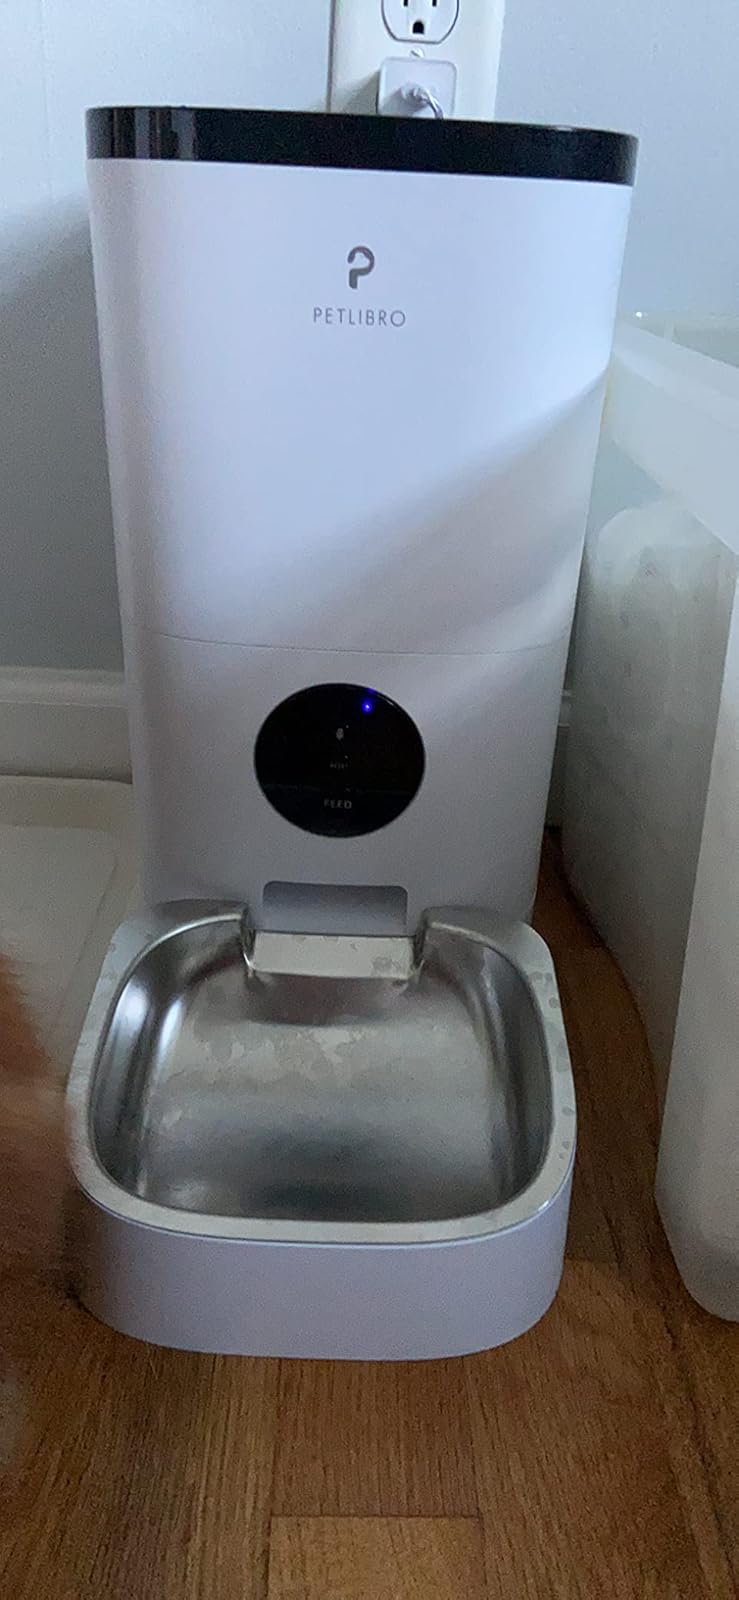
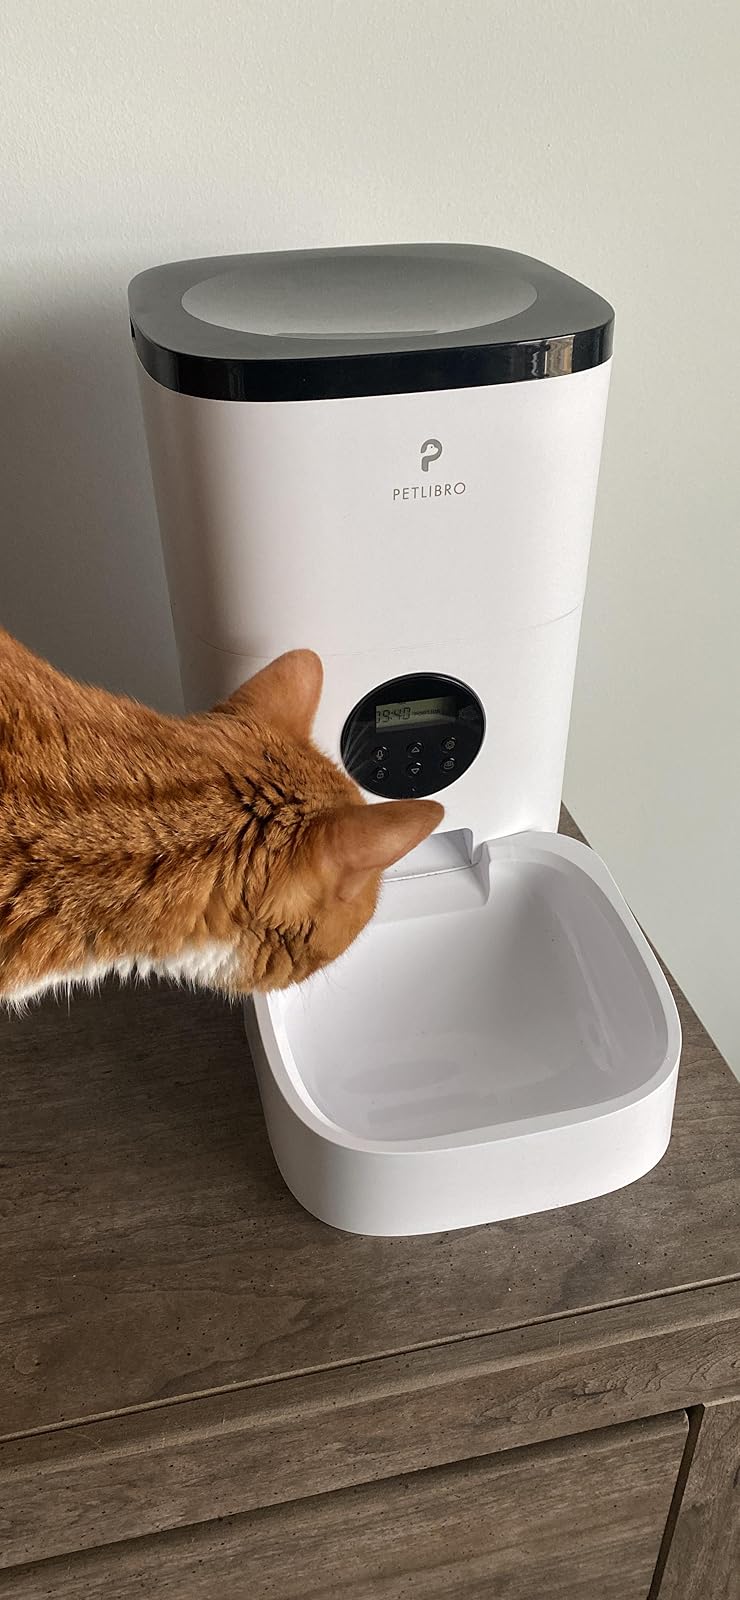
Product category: items_feeder
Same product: yes